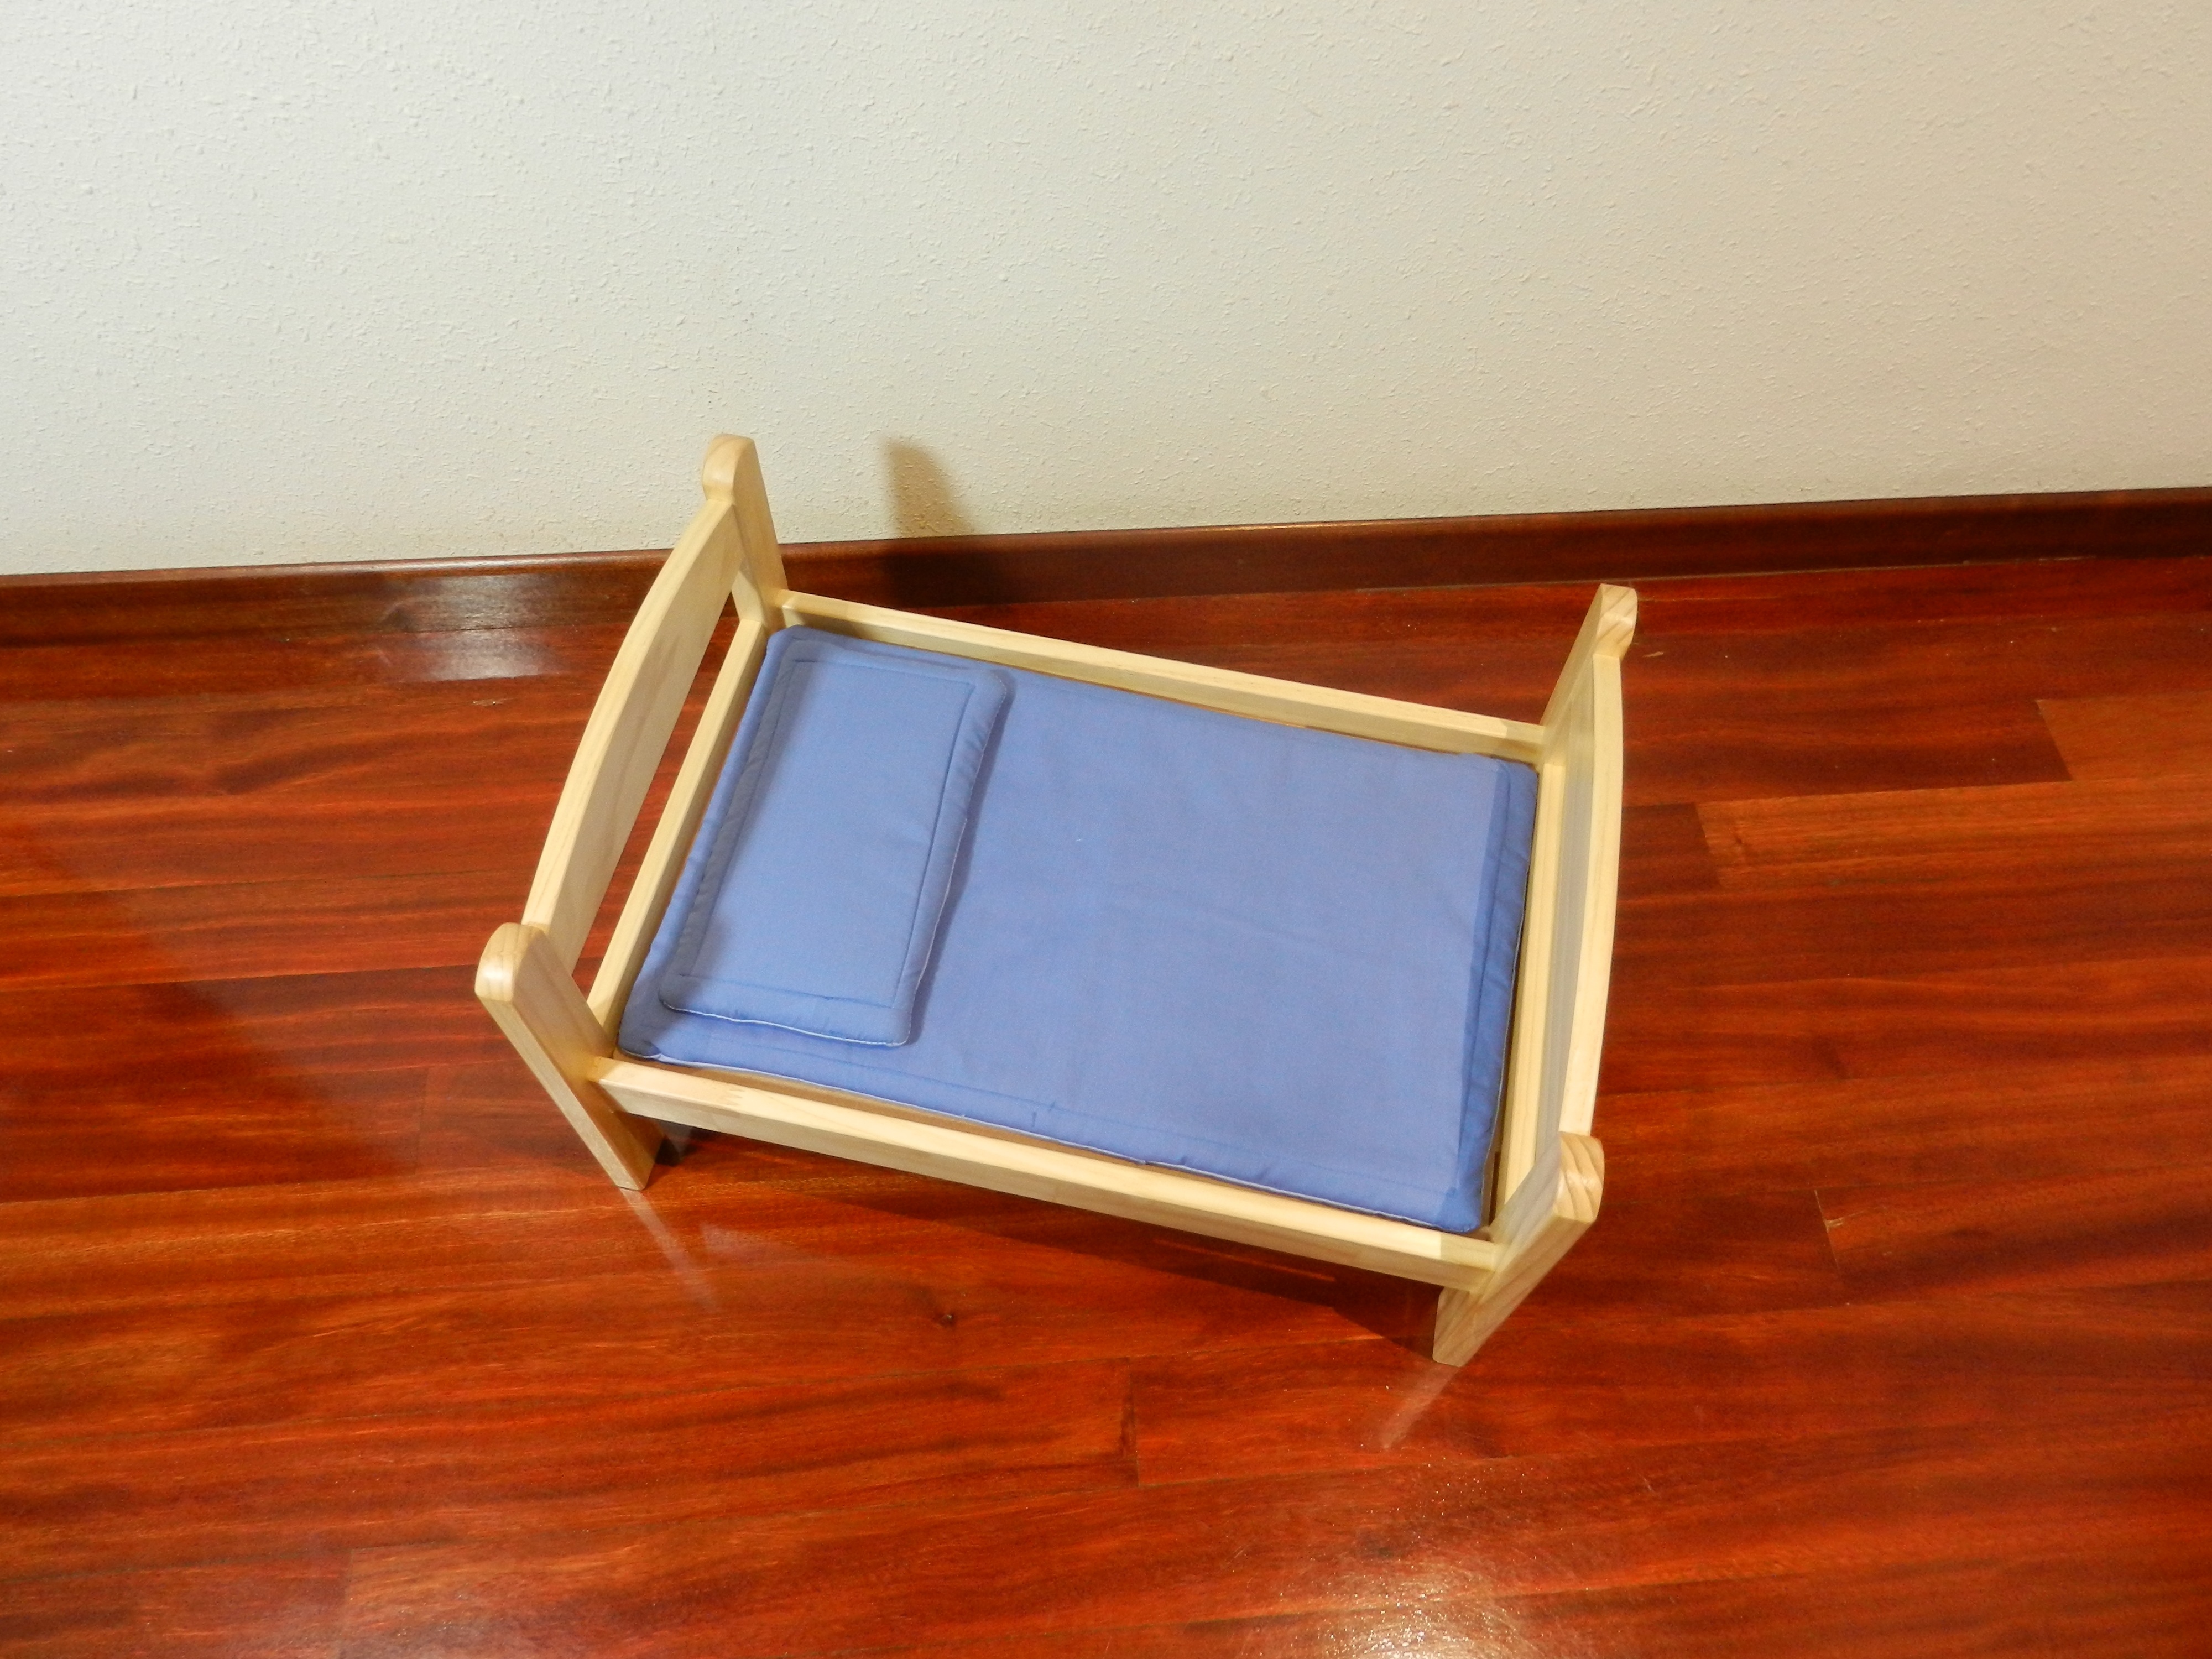
table, wood, technology, floor, furniture, toy, mattress, hardwood, picture frame, flooring, bed dolls